True Love (Coldplay song)

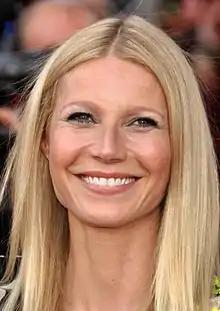
"True Love"'s lyrical content was allegedly about Chris Martin's divorce from actress Gwyneth Paltrow.

"True Love" was written by Guy Berryman, Jonny Buckland, Will Champion and Chris Martin, with production being handled by the band with Paul Epworth, Daniel Green and Rik Simpson. American record producer Timbaland provided additional drums, while Davide Rossi arranged strings. The song is written in the key of G-flat major, with a moderate tempo of 120 beats per minute. Martin's vocal range spans from the low note of G3 to the high note of G5. Its instrumentation consist in heavy rhythms, dancing synths and wallowing strings. Chris DeVille of "Stereogum" noted that the song has "Timbaland show[ing] up to add 'Apologize'-style schmaltz" and "a mournful guitar solo."